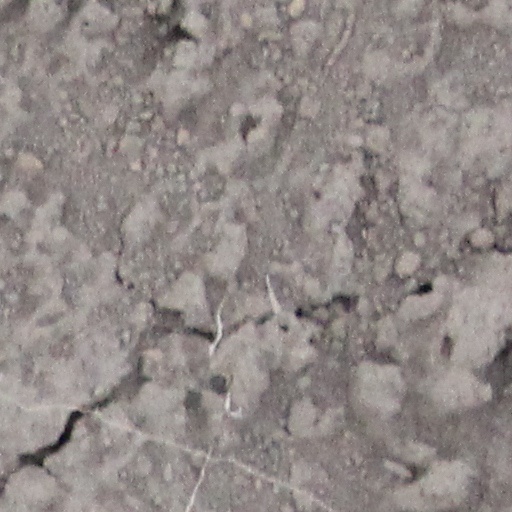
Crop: wheat